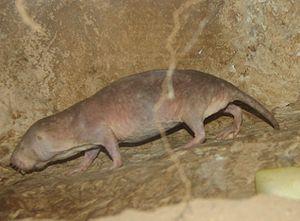
L'Hétérocéphale, aussi appelé Rat-taupe nu ou Rat-taupe glabre est la seule espèce du genre Heterocephalus et de la sous-famille des Heterocephalinae. C'est un petit rongeur présent en Afrique de l'est et remarquable sur plusieurs points dont son organisation sociale, sa régulation de température limitée, sa capacité de reproduction, sa résistance aux maladies ou encore sa longévité qui peut dépasser 30 ans en captivité.